Poteau Work Center

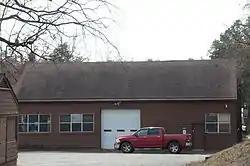

The Poteau Work Center is a utility building located at the Poteau District Headquarters of the Ouachita National Forest in Waldron, Arkansas. It is a rectangular single-story wood-frame building with gable roof, and is distinguished by centrally located garage doors on each of its long sides. The building was (along with the adjacent residence), constructed about 1939 by a work crew of the Civilian Conservation Corps.